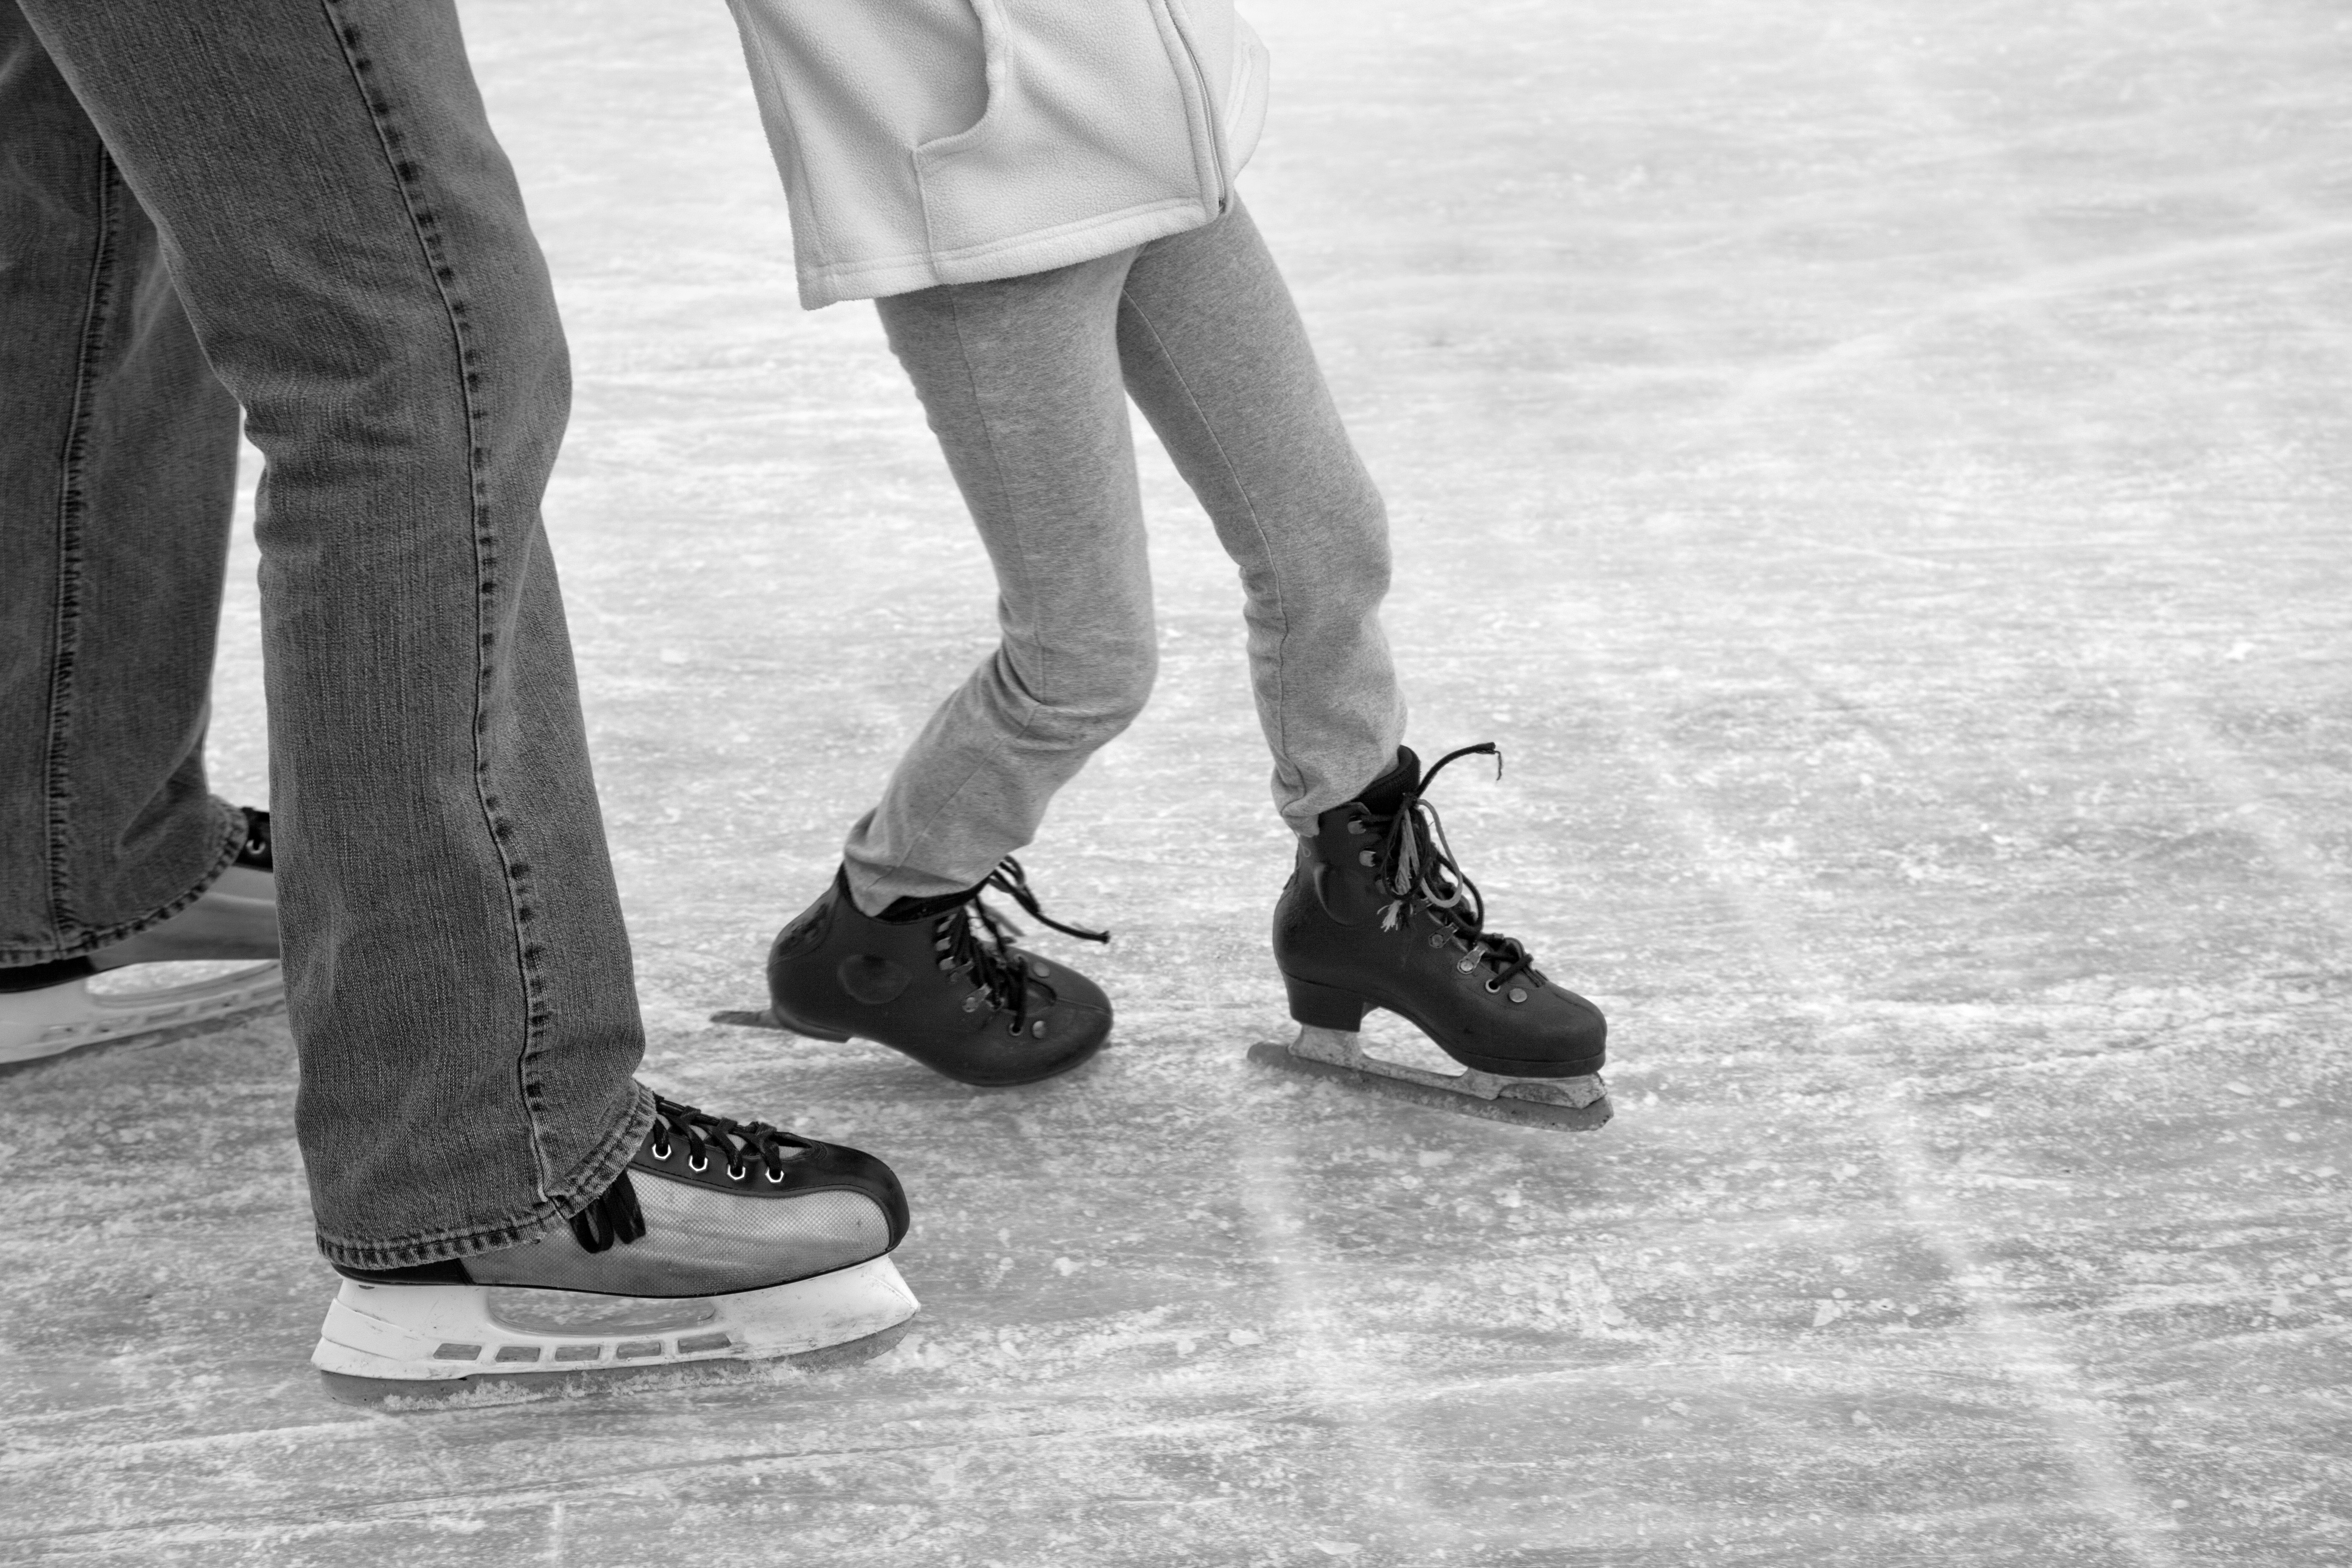
shoe, black and white, white, skate, leg, spring, black, monochrome, california, winter sport, sports, skating, footwear, sacramento, ice skating, monochrome photography